Hiking in Israel

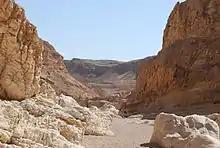
Hiking in Makhtesh Ramon

This trail begins at Amram's Pillars and leads up Mount Amir, where it forks in two toward either the Israel National Trail or through a canyon with copper mines. Both forks end near Black Canyon. The trail does not loop, and takes approximately 4 hours to complete.